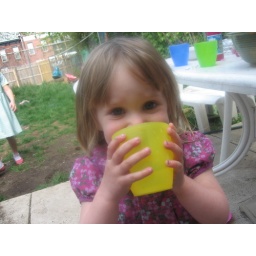
Olivia's hands are so cute and small! That cup fits in the palm of my hand!